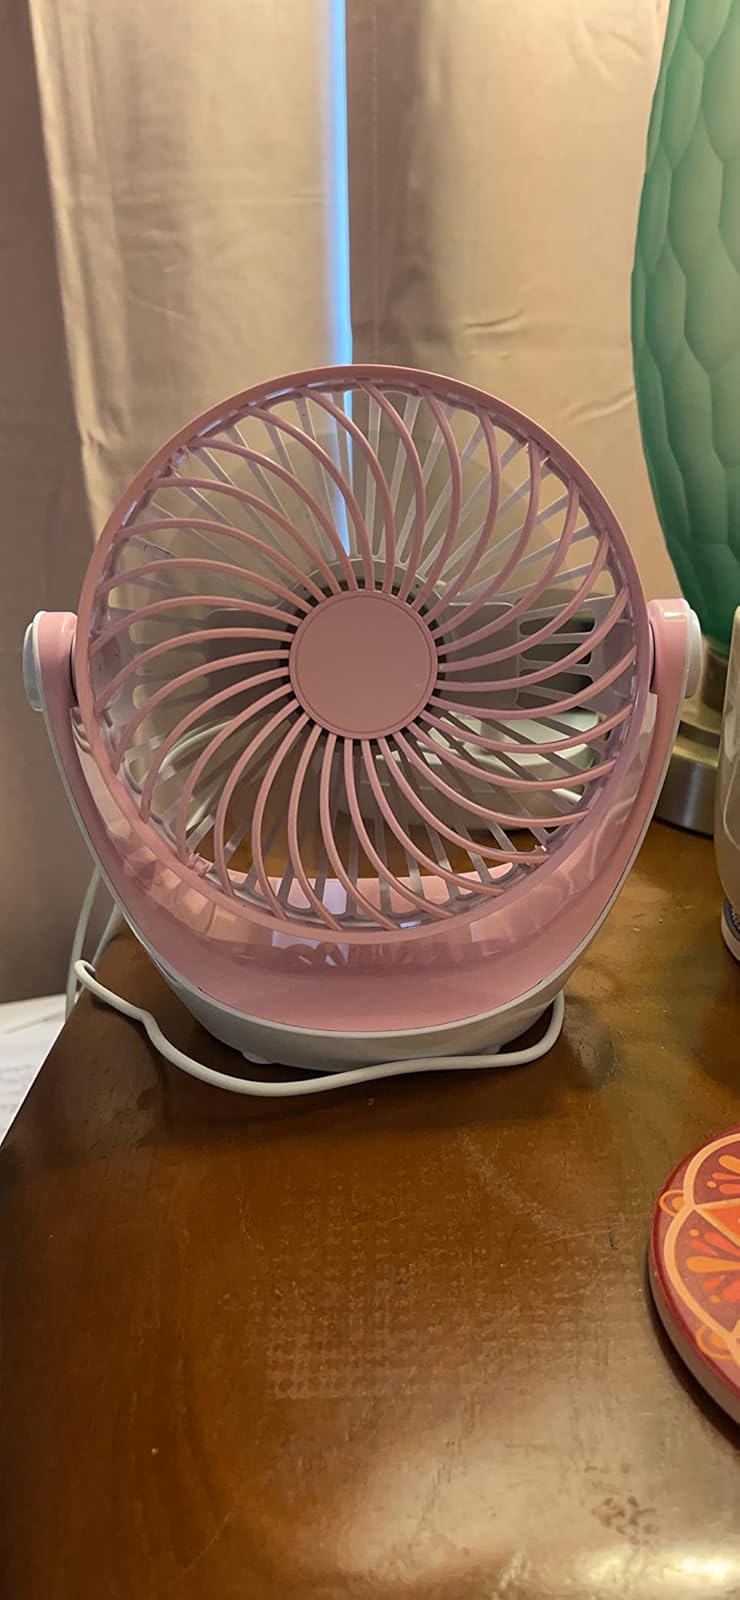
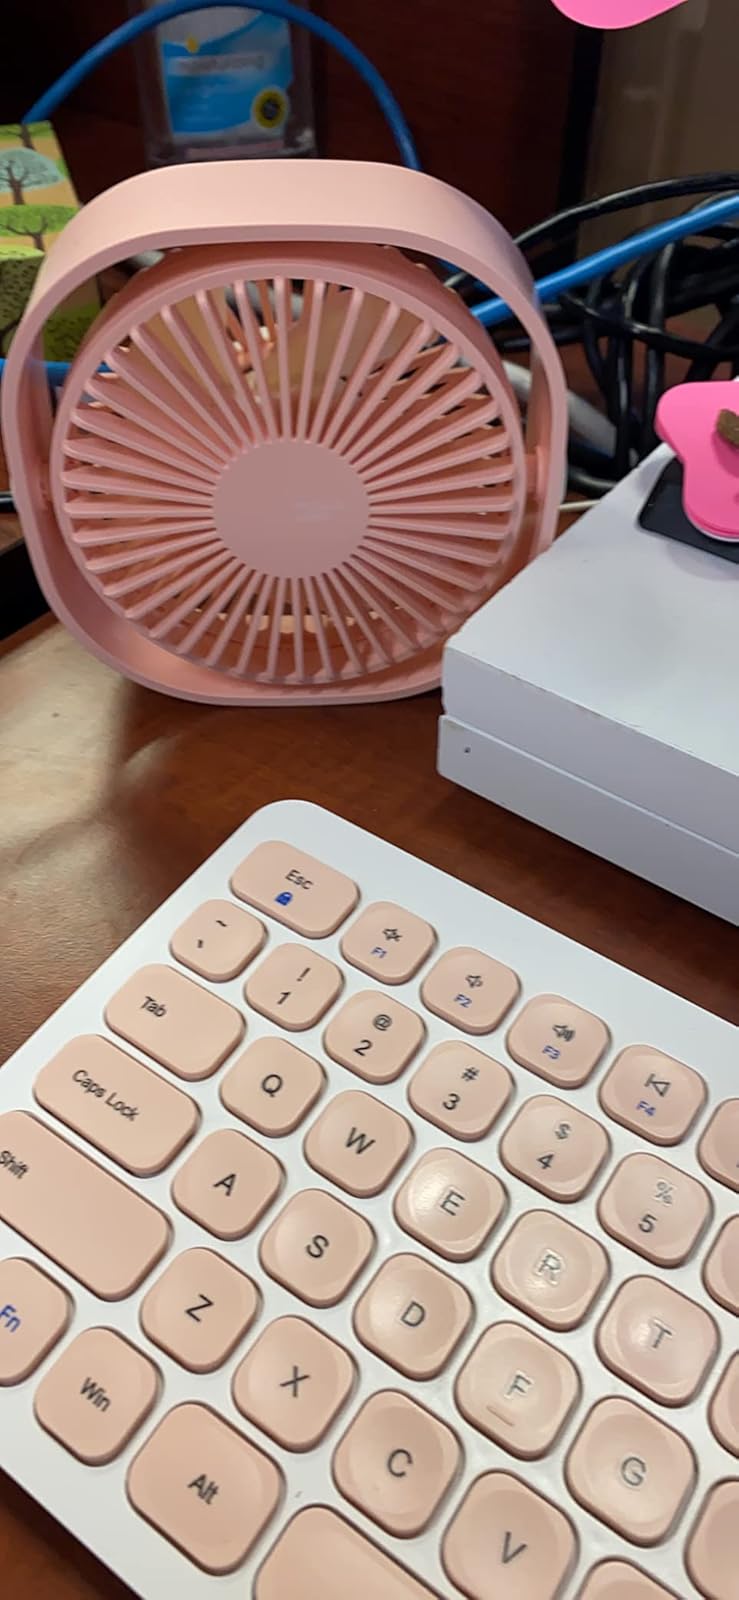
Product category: fan
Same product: no